Cornwall, Connecticut

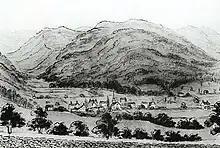
A sketch of the village by John Warner Barber (1835) shows the buildings used by the Foreign Mission School, to the right of the church at center.

There were 615 households, out of which 29.4% had children under the age of 18 living with them, 52.5% were married couples living together, 8.5% had a female householder with no husband present, and 36.6% were non-families. 30.7% of all households were made up of individuals, and 12.0% had someone living alone who was 65 years of age or older. The average household size was 2.33 and the average family size was 2.93.